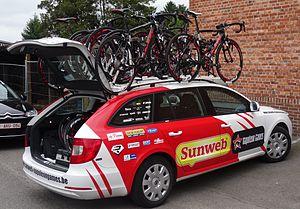
Reportage photographique réalisé le dimanche 15 juin à l'occasion du départ et de l'arrivée du Tour du Limbourg 2014 à Tongres, Belgique.
La saison 2014 de l'équipe cycliste Sunweb-Napoleon Games est la huitième de cette équipe.